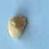
Maize quality: Bad